Premiership of José Luis Rodríguez Zapatero

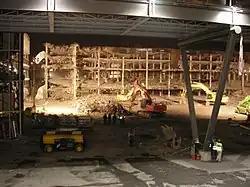
Attack on the T-4 Terminal of Barajas Airport, December 30, 2006.

However, Rodríguez Zapatero became internationally isolated when the European constitutional project failed—plunging the European Union into the worst institutional crisis in its history—and especially when Germany and France reconciled with the United States after their main allies, German Chancellor Gerhard Schröder and French President Jacques Chirac, were replaced by Angela Merkel and Nicolas Sarkozy, respectively. Moreover, Zapatero's proposal for an Alliance of Civilizations, presented to the United Nations General Assembly in 2004 as an alternative to President Bush's war on terror, received little international support.